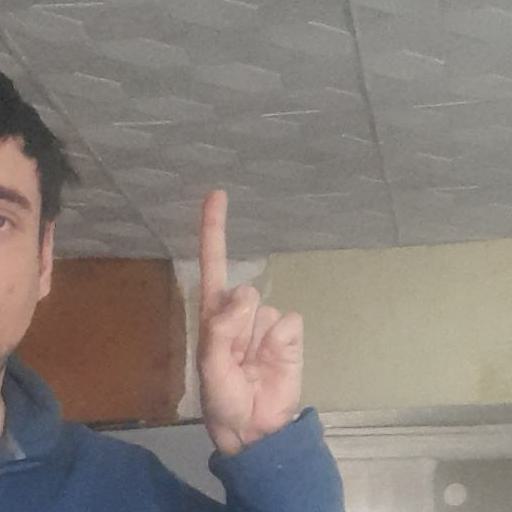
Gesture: one